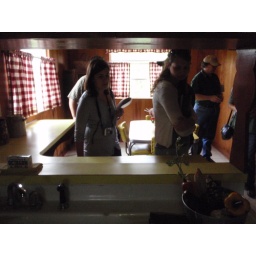
new kitchen in main house